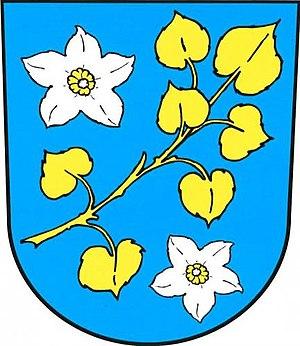
Kochánov est une commune du district de Havlíčkův Brod, dans la région de Vysočina, en République tchèque. Sa population s'élevait à 169 habitants en 2019.